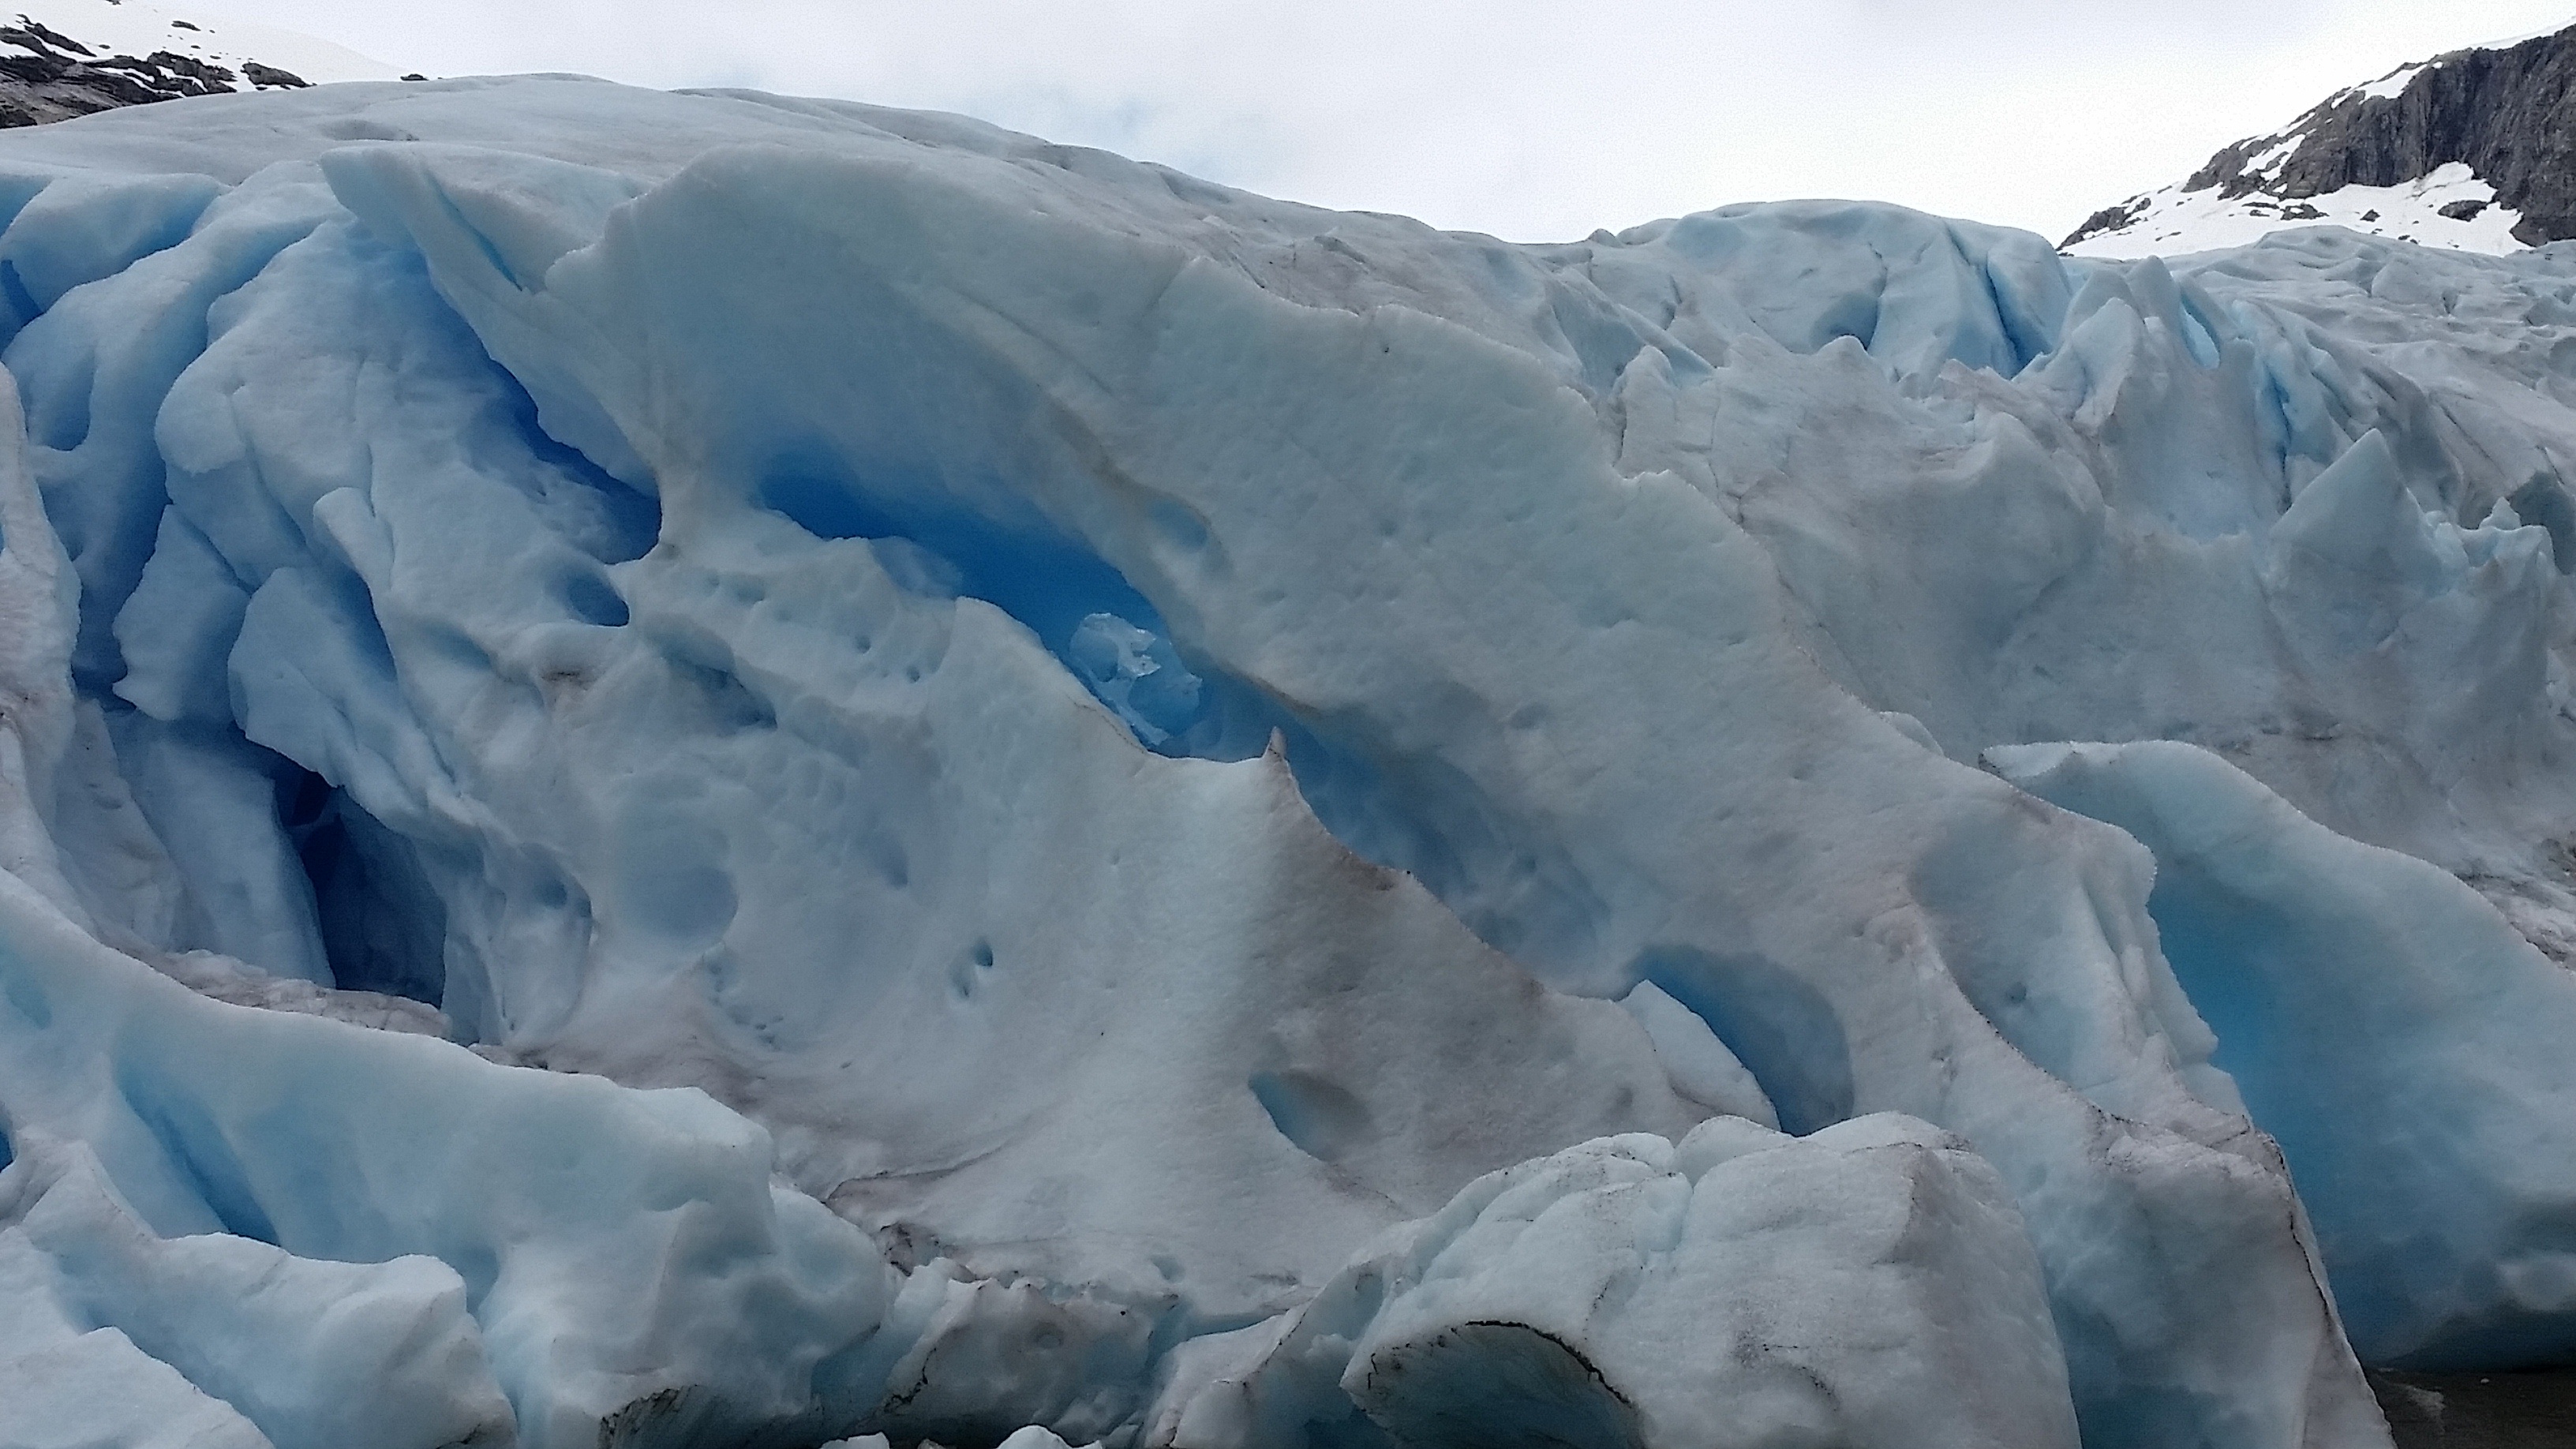
nature, winter, mountain range, ice, glacier, blue, arctic, season, iceberg, freezing, landform, arctic ocean, geographical feature, glacial landform, geological phenomenon, ice cap, sea ice, polar ice cap